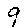
Label: 9